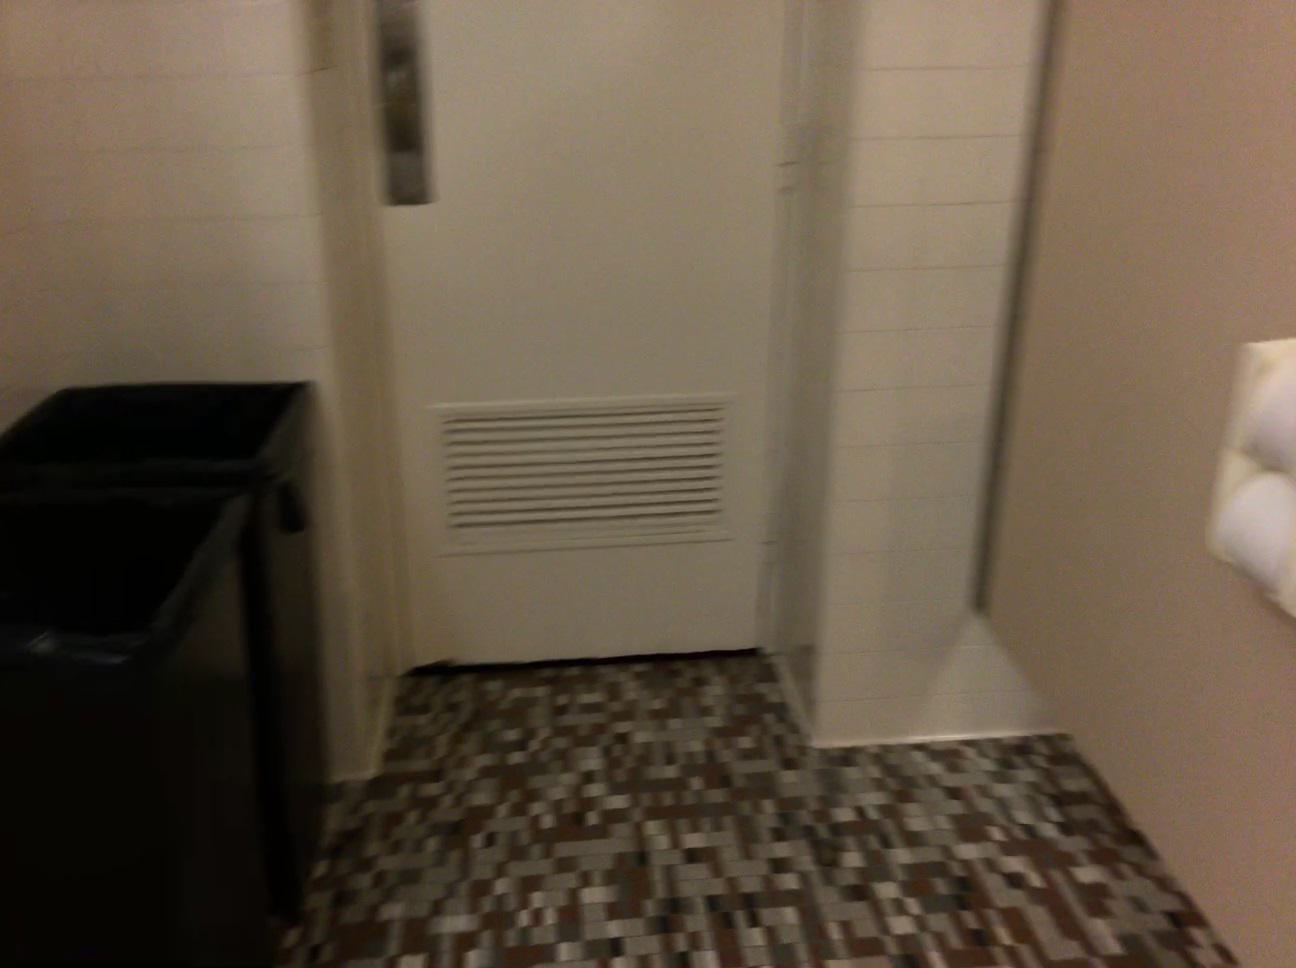
Question: Can the doorframe fit right of the stall from the world's perspective? Final answer should be yes or no.
Answer: No